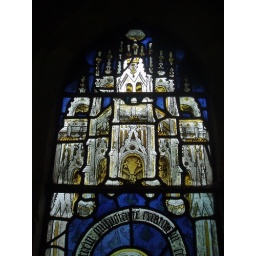
Detail of canopy work. Medieval glass from the c.1450s in the east window at St Mary's church, Drayton Beauchamp, Buckinghamshire.